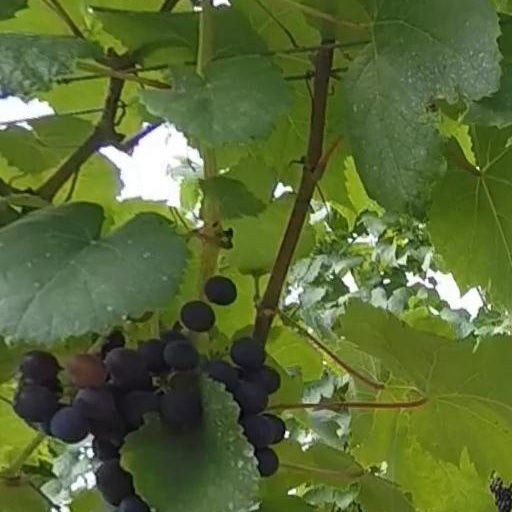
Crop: grape